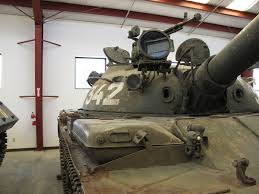
Label: Tank